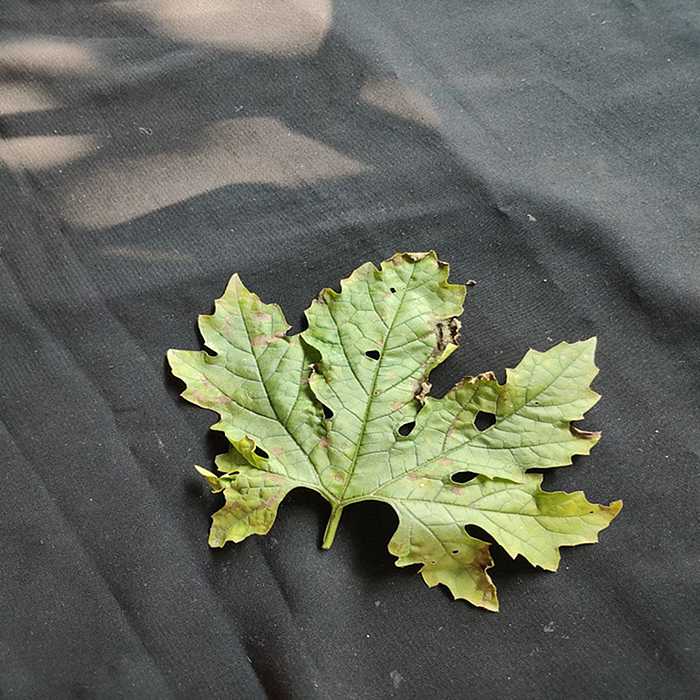
Plant: Bitter Gourd
Label: Downey mildew